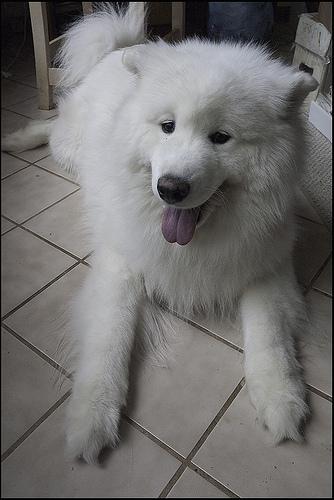
Breed: samoyed